Samba school

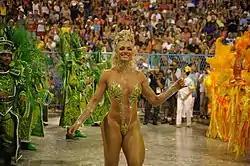
A typical performer of Samba dance at Rio Carnival (2016)

The formal parades ("desfiles") during carnival, are a showcase of each main schools, enhanced by the participation of celebrities, fans and guests who often pay large sums of money for their elaborate costumes. In Rio de Janeiro, São Paulo and Porto Alegre, the formal parades are held in specially constructed arenas called Sambadromes (Sambódromo da Marquês de Sapucaí in Rio, the Anhembi Sambadrome in São Paulo) designed by influential architect, Oscar Niemeyer, the Sambadromo Complexo Cultural Porto Seco in Porto Alegre and the Sambadromo de Uruguaiana in Uruguaiana where "escolas de samba" from Brazil and their counterparts in Uruguay and Argentina (known as escuelas de samba) participate. Sambadromes are designed to accommodate all social classes, with VIP lounges, tourist sections, and various types of seating right down to cheapest seats for poorest sections of the community. Those who choose to only watch the parade may also be charged for the best seats.